Neuhausen ob Eck Airfield

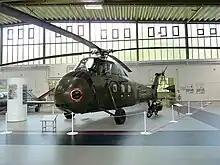
H-34 of the German Army

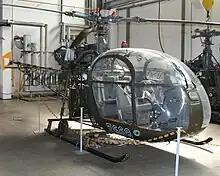
Alouette II of the German Army

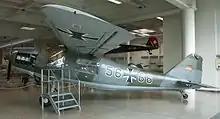
Do 27 of the German Armed Forces

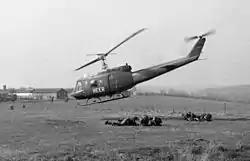
Bell UH-1D of the German Army

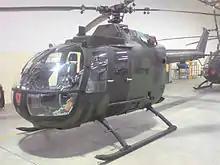
Bo 105M of the German Army

Neuhausen ob Eck Airfield (German: "Flugplatz Neuhausen ob Eck", ICAO: EDSN) is a special airfield near the town of Neuhausen ob Eck in the district of Tuttlingen in Baden-Württemberg, Southern Germany. Used as a military airbase by the German Army Aviation Corps until 1994, it was rededicated a special airfield, and is since 1997 the site of the business park "take-off GewerbePark Betreibergesellschaft mbH". Since 2002, the airfield also hosts the annual Southside Music Festival.